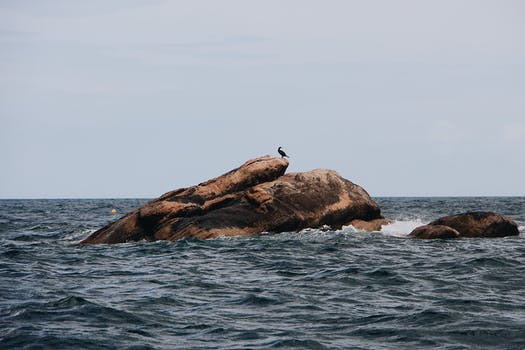
Label: No Watermark